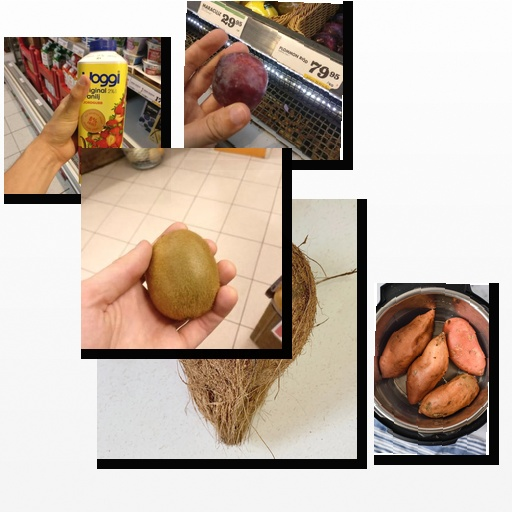
Food items: coconut, kiwi, strawberry_yogurt, plum, sweet_potato